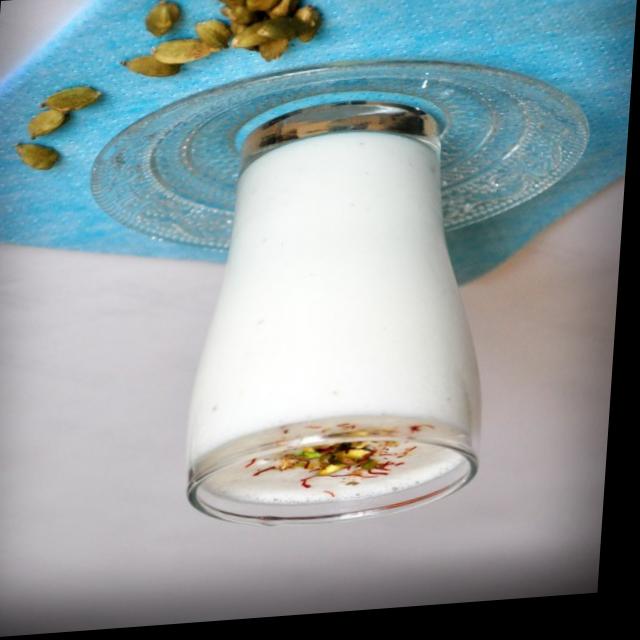
Dish: lassi